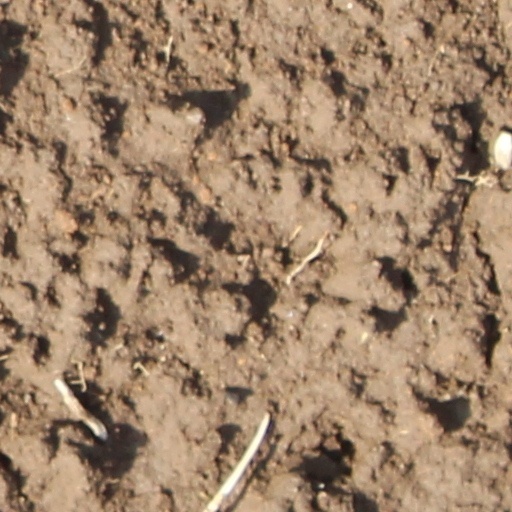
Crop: wheat